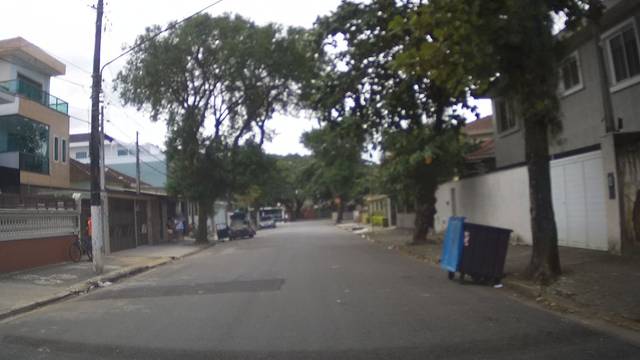
Region: Brazil
Coordinates: -23.95, -46.339